Cherry blossom

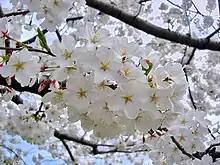
"Prunus" × "yedoensis" 'Somei-yoshino' (Yoshino cherry)

Cherry blossoms are a frequent topic in "waka" composition, where they commonly symbolize impermanence. Due to their characteristic of blooming "", cherry blossoms and are considered an enduring metaphor for the ephemeral nature of life. Cherry blossoms frequently appear in Japanese art, manga, anime, and film, as well as stage set designs for musical performances. There is at least one popular folk song, originally meant for the shakuhachi (bamboo flute), titled "Sakura", in addition to several later pop songs bearing the name. The flower is also used on all manner of historical and contemporary consumer goods, including kimonos, stationery, and dishware.